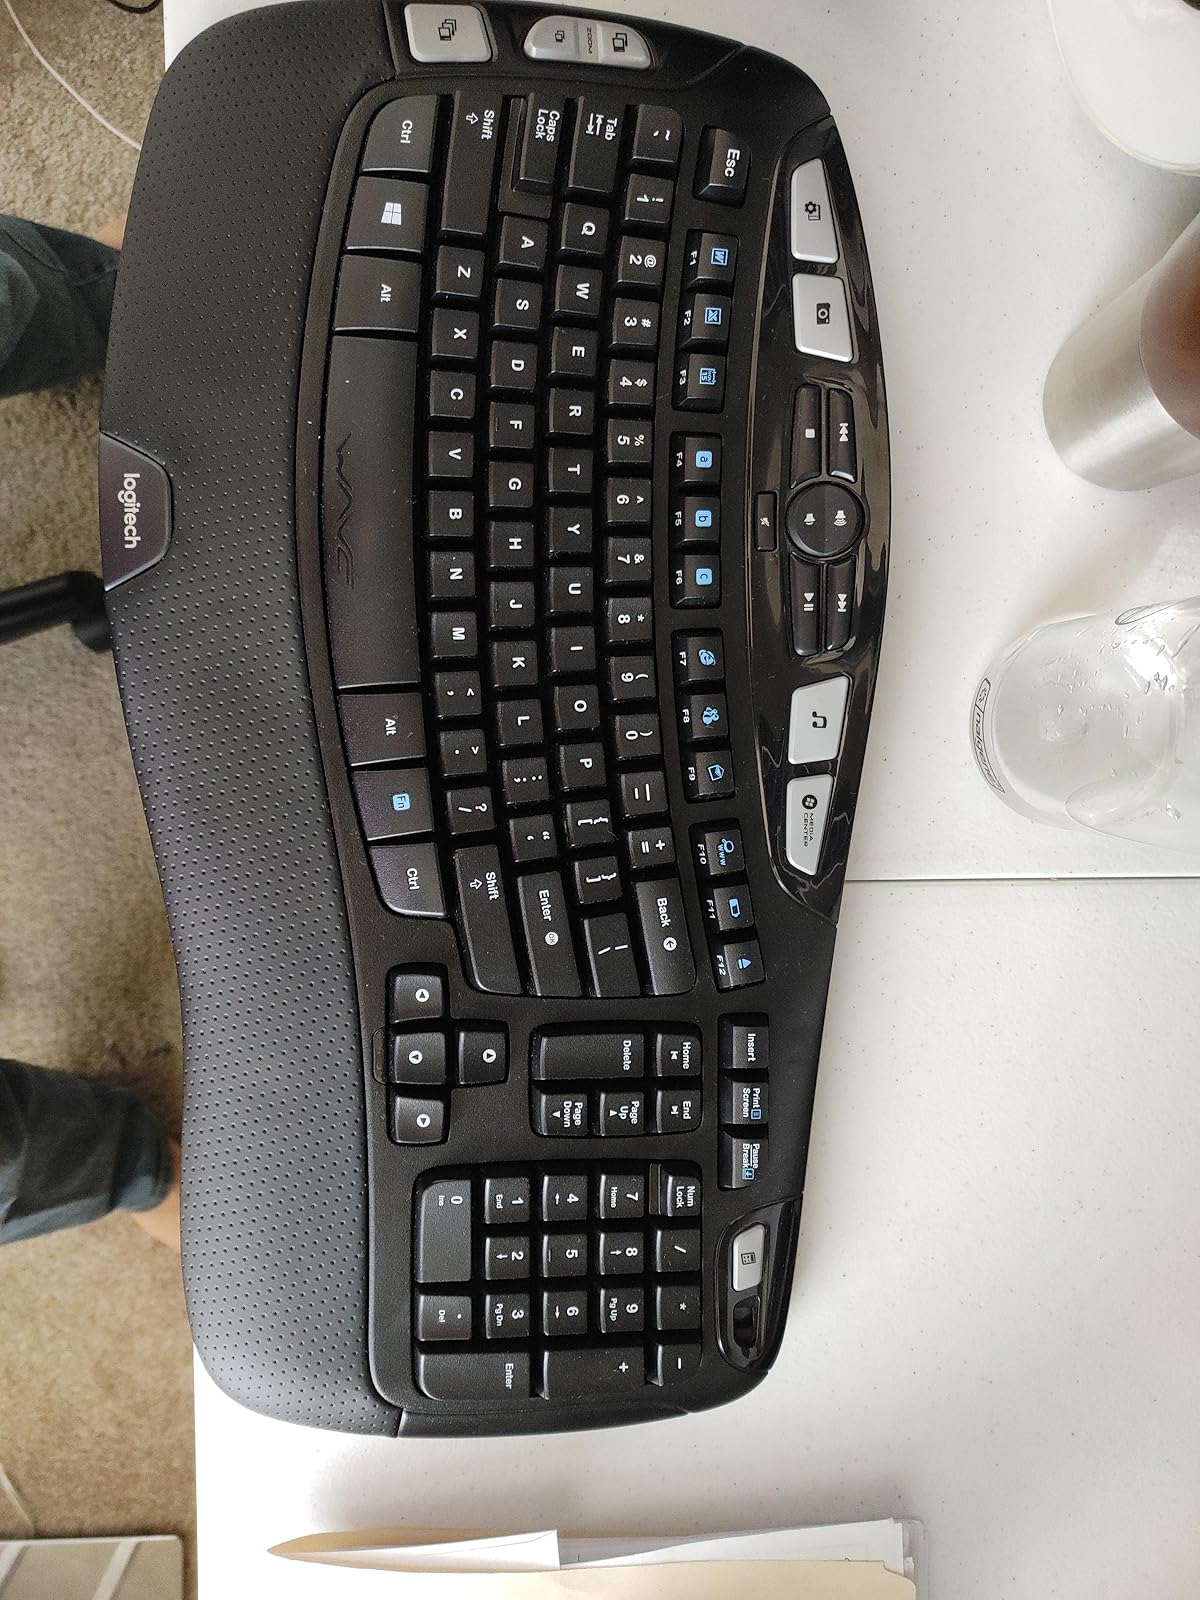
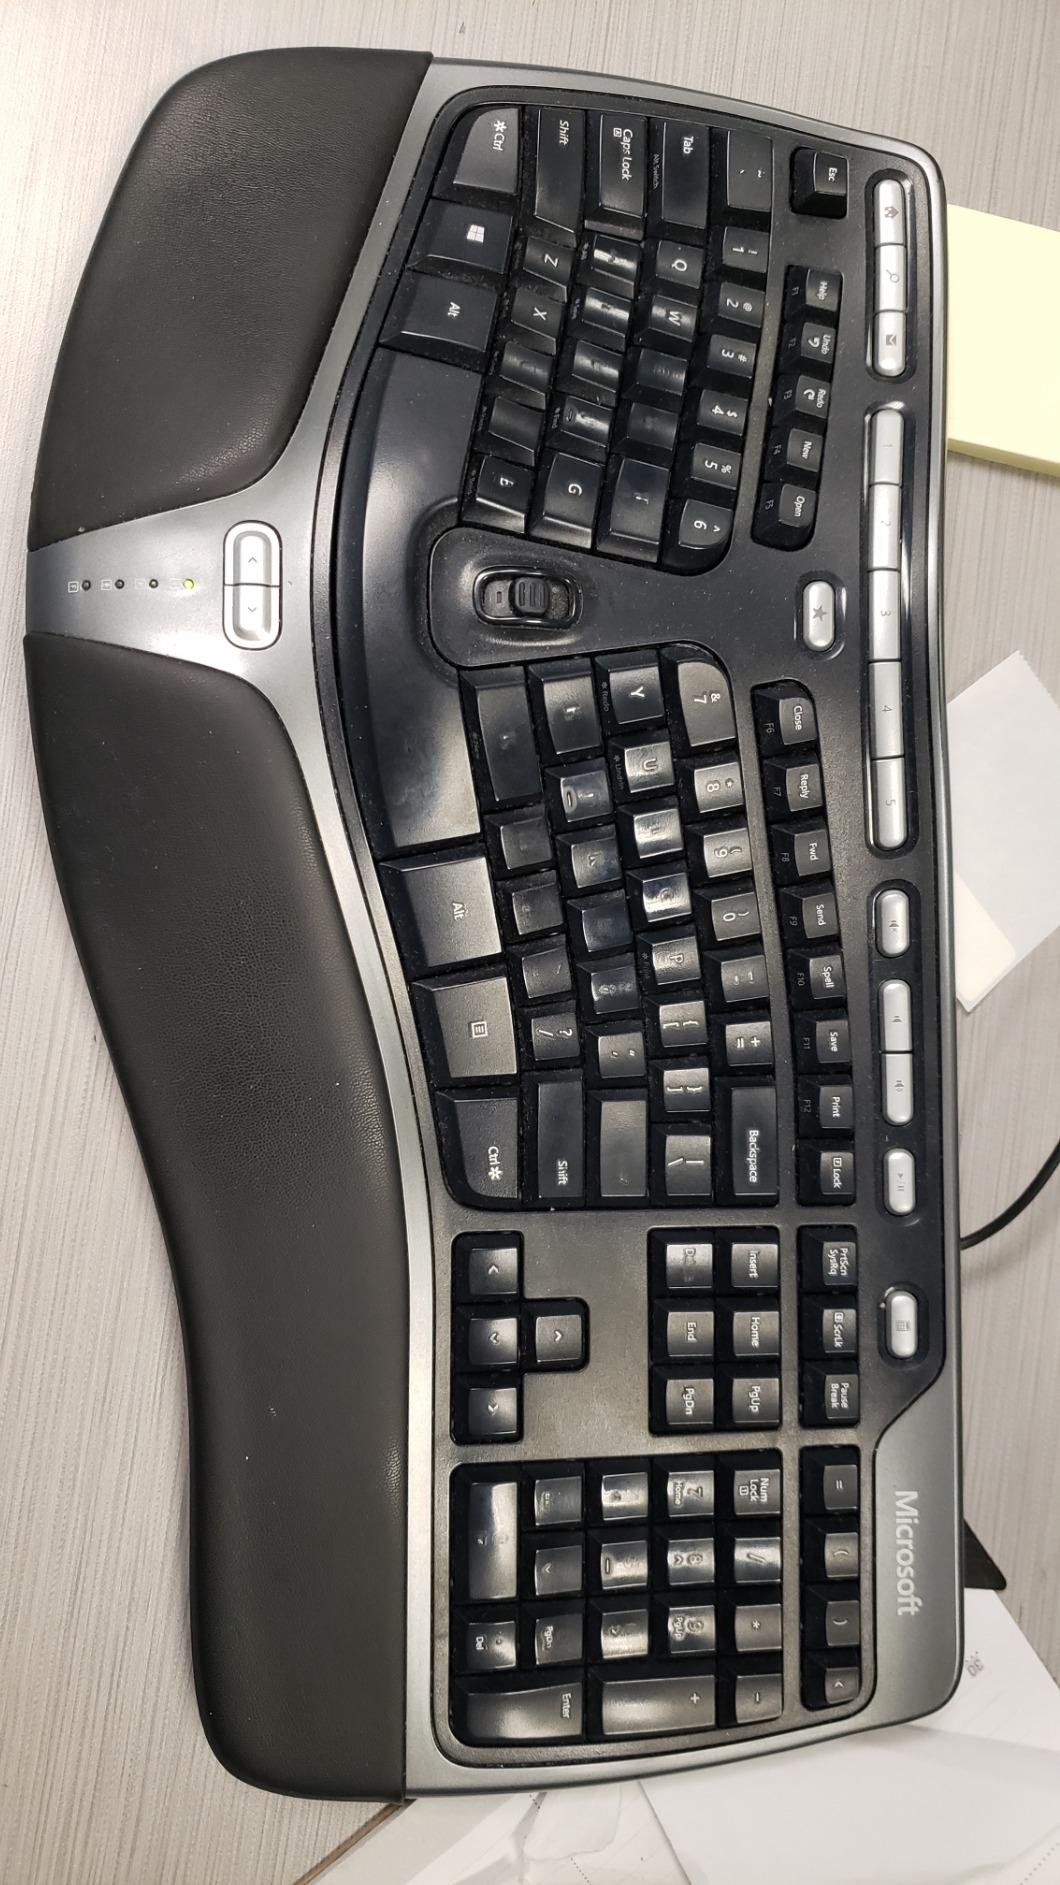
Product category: keyboard
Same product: no